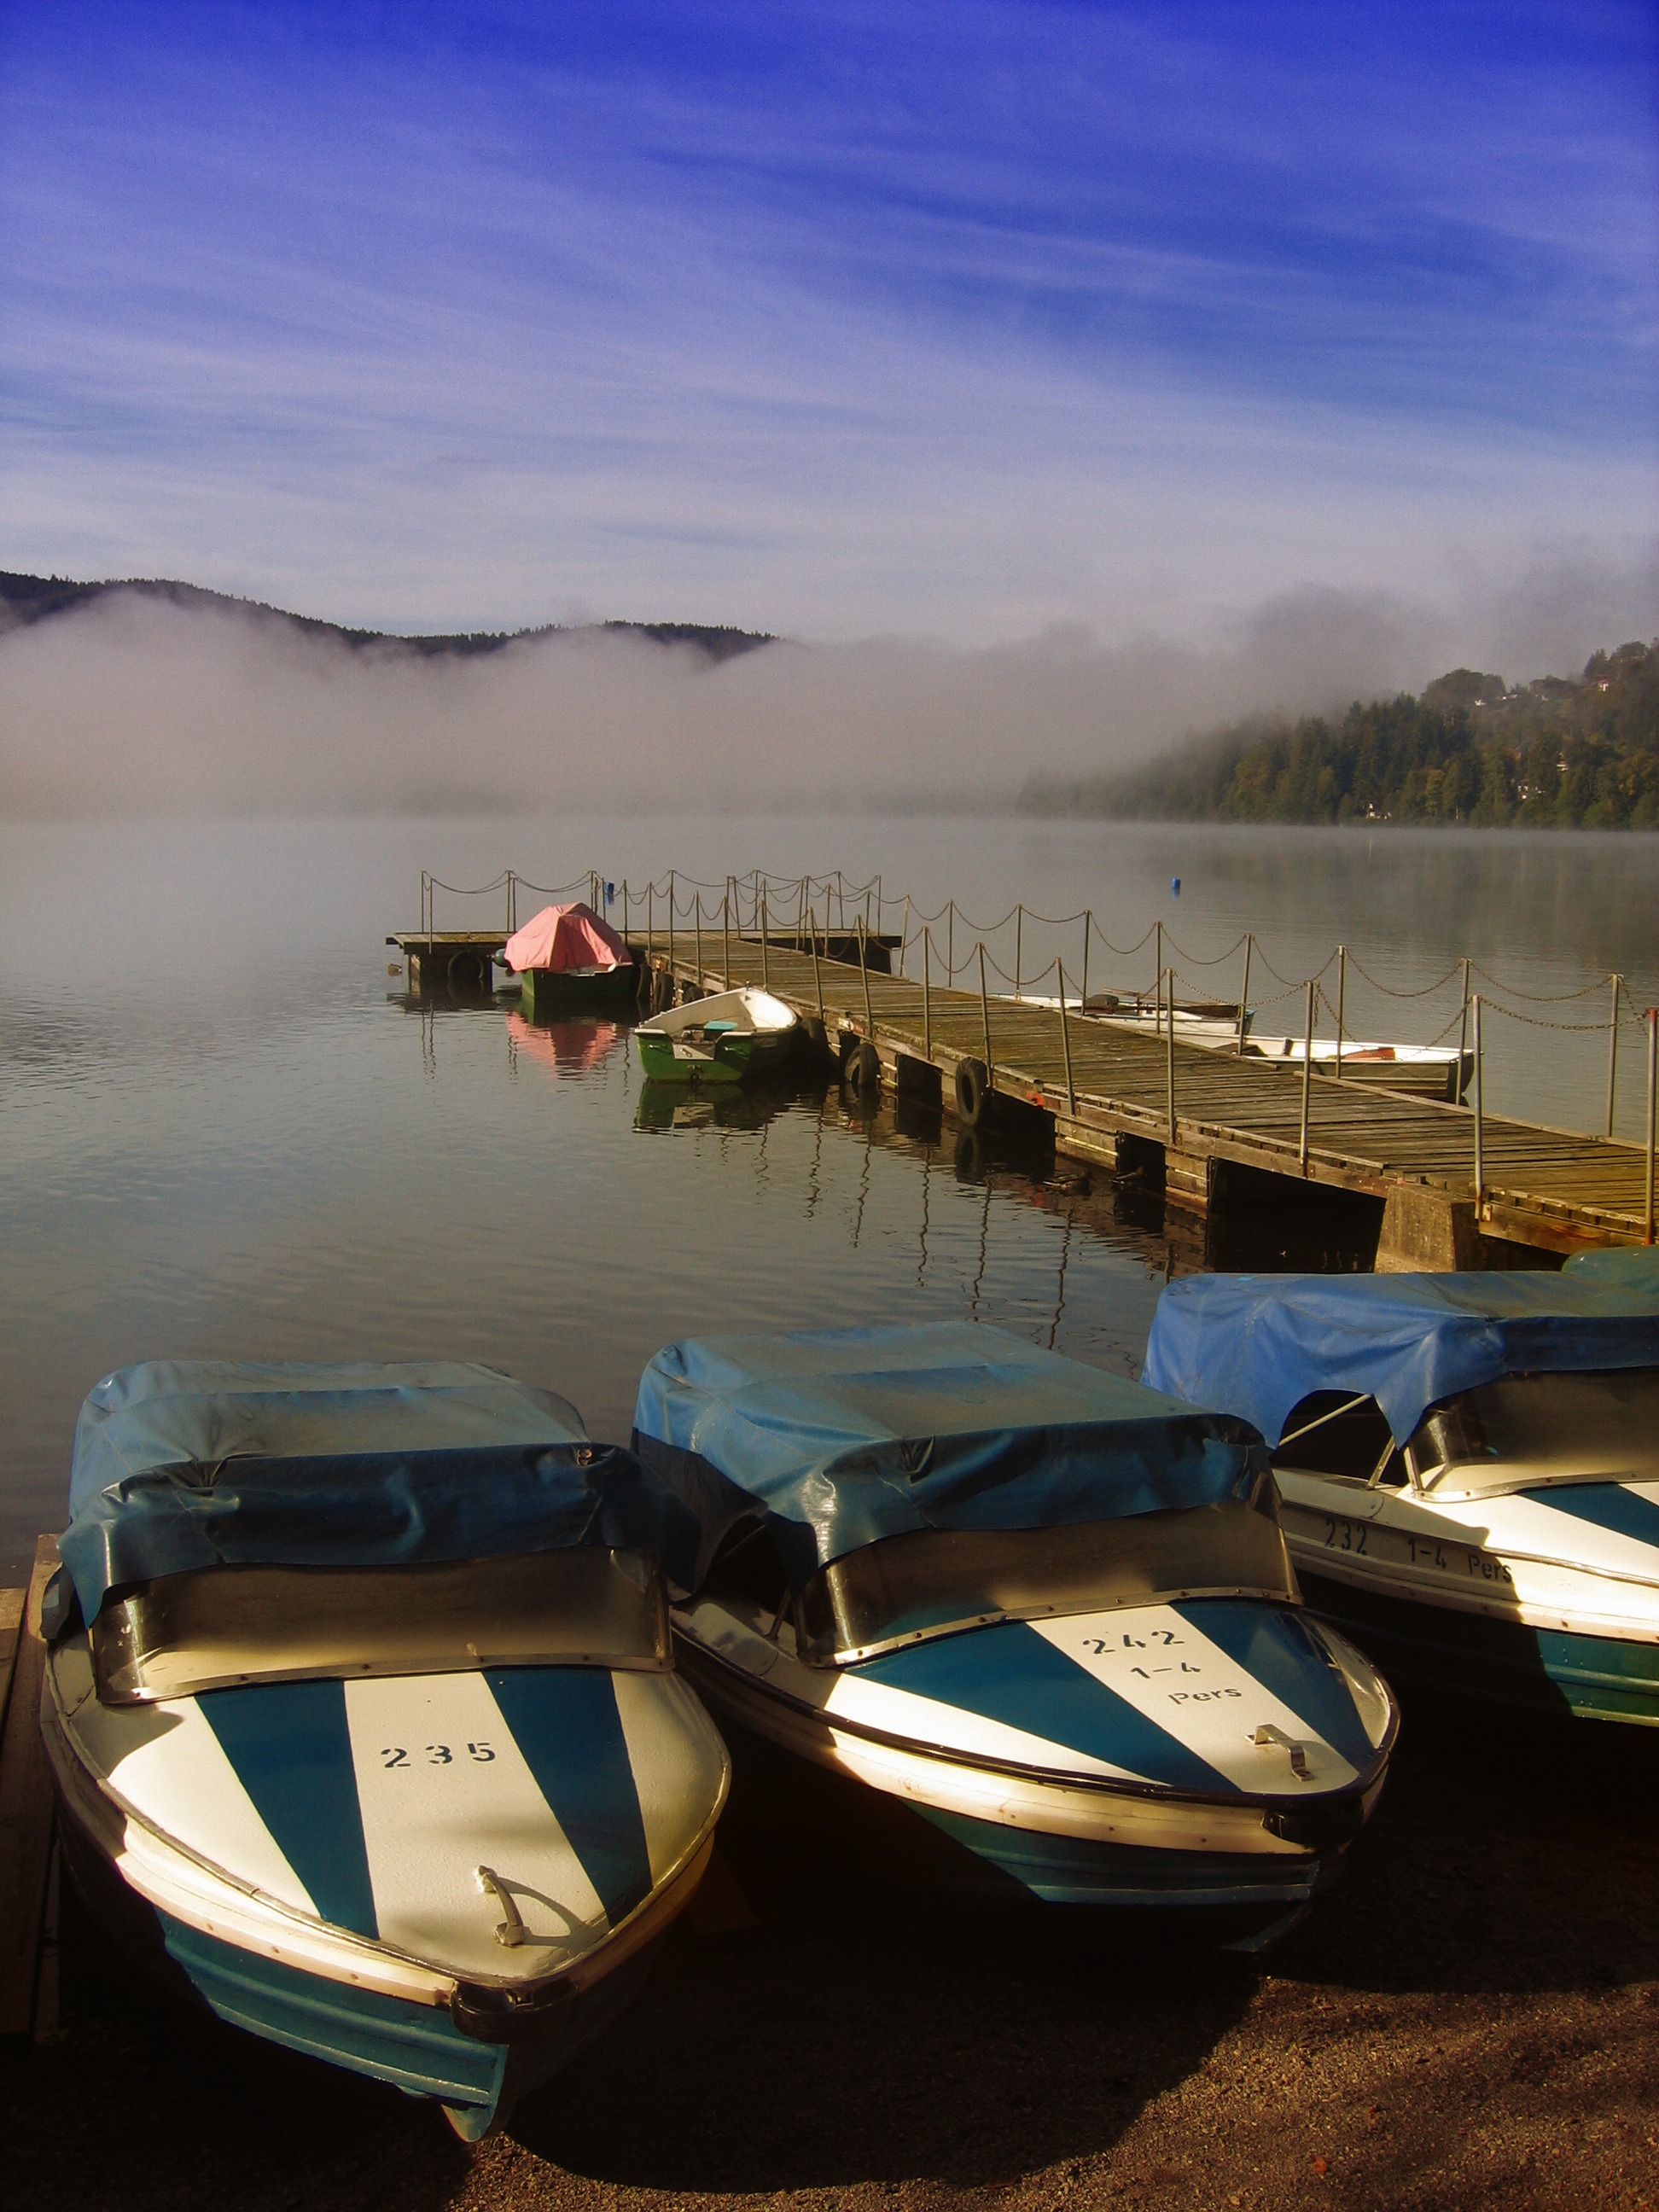
sea, water, dock, boat, lake, web, reflection, vehicle, port, motorboat, boating, boats, germany, watercraft, ecosystem, screenshot, black forest, titisee, atmosphere of earth